William Woodward (artist)

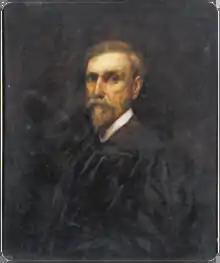
Self-portrait

William Woodward (May 1, 1859 – November 17, 1939) was a U.S. artist and educator, best known for his impressionist paintings of New Orleans and the Gulf Coast of the United States.